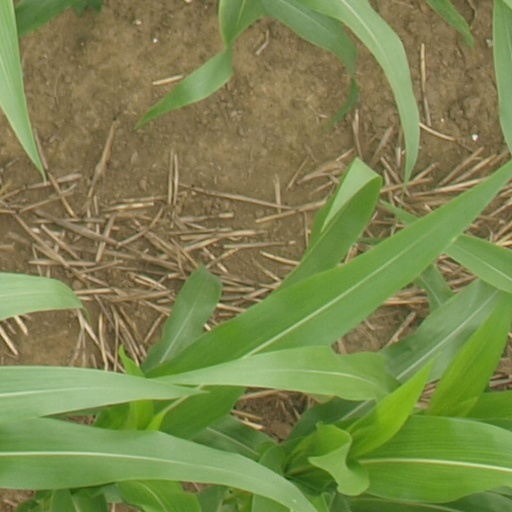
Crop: maize; corn